Whittall Mills

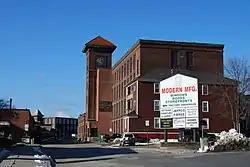

The Whittall Mills is an historic industrial complex in southern Worcester, Massachusetts. The complex, which was built between 1870 and 1930, is a reminder of the large carpet manufacturing business that was once a major presence in the city. It is a complex of 15 brick buildings located on a bend of the Middle River (a tributary of the Blackstone River), south of Crompton Street and just west of Interstate 290.